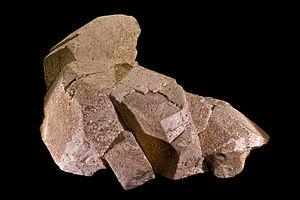
Orthoclase Localité
L'orthose ou l'orthoclase est une espèce minérale du groupe des silicates. Sa composition chimique est KAlSi₃O₈, avec des traces de Na, Fe, Ba, Rb et Ca.